Elye Wahi

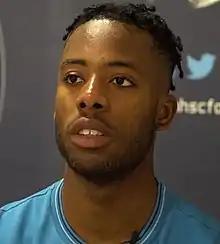
Wahi in 2022

Sepe Elye Delmas Wahi (born 2 January 2003) is a French professional footballer who plays as a forward for club Eintracht Frankfurt.